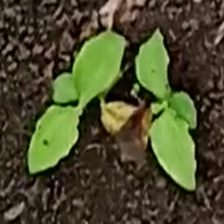
Weed species: Kena_(Commplina_benghalensio)